Linales

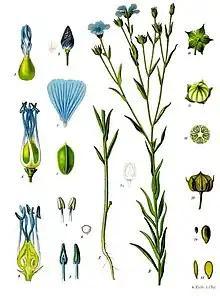
Linum usitatissimum

Linales is a botanical name of an order of flowering plants. The Cronquist system used this name for an order placed in subclass Rosidae with the following circumscription in 1981: